Admiralty Islands campaign

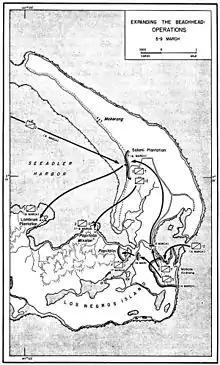
Larger scale map shows all of Los Negros.

The next morning saw the arrival of the follow-up force, six LSTs, each towing an LCM, escorted by the destroyers and and and destroyer minesweepers and . The LSTs entered Hyane Harbour and beached, coming under mortar fire as they did so. , crewed by the United States Coast Guard, replied with 3 in (76 mm) and Bofors 40 mm guns. The LSTs were unloaded over the next seven hours. In the process, ammunition, construction equipment, and stores piled up. To accommodate a proper dispersal of stores, Chase ordered an attack to expand the perimeter. An air strike was requested. B-25s of the 345th US Bomb Group were intercepted by an estimated fifteen Japanese fighters. These were driven off by eight escorting P-47 Thunderbolt fighters, which claimed eight Japanese aircraft shot down. Two B-17s of the 69th US Troop Carrier Squadron on a supply dropping run were also attacked, and claimed to have shot one of their attackers down. Two of the four B-25 squadrons dropped bombs in areas occupied by American troops, two of whom were killed and four wounded before the 12th US Air Liaison Party could correct the error. Both squadrons of the 5th Cavalry attacked at 15:00. All objectives were taken and a new, larger defensive perimeter was prepared. The 40th Naval Construction Battalion had landed expecting to work on Momote airstrip. Instead, they were ordered to use their equipment to clear fields of fire and construct fortifications, and were given a section of the perimeter to defend. Six trenches were dug out by a bulldozer and ten men stationed in each. Their ditch digger scooped out a trench which formed a secondary line of defence. The airstrip's revetments were transformed into heavy machine gun posts.